Martyrs' shrines (China)

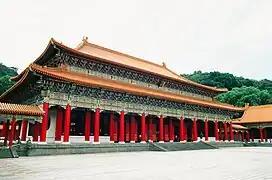
Taipei Yuanshan Loyalty Shrine

Martyrs' shrines or hero shrines are buildings used in East Asian hero cults. They are a kind of Ci Shrine, which is a separate building built to praise the spirit of loyalty and righteousness, and to memorialize the martyrs who died for the country. In addition to shrines dedicated to martyrs and loyal subjects, some of them are converted from other buildings, such as Shinto shrines. Since Confucianism advocates the virtues of loyalty and righteousness, the construction of the Temple not only commemorates and enshrines the martyrs who were martyred in the country, but also serves the purpose of moral education.